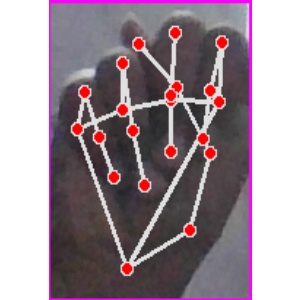
अक्षर: न